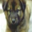
Label: dog